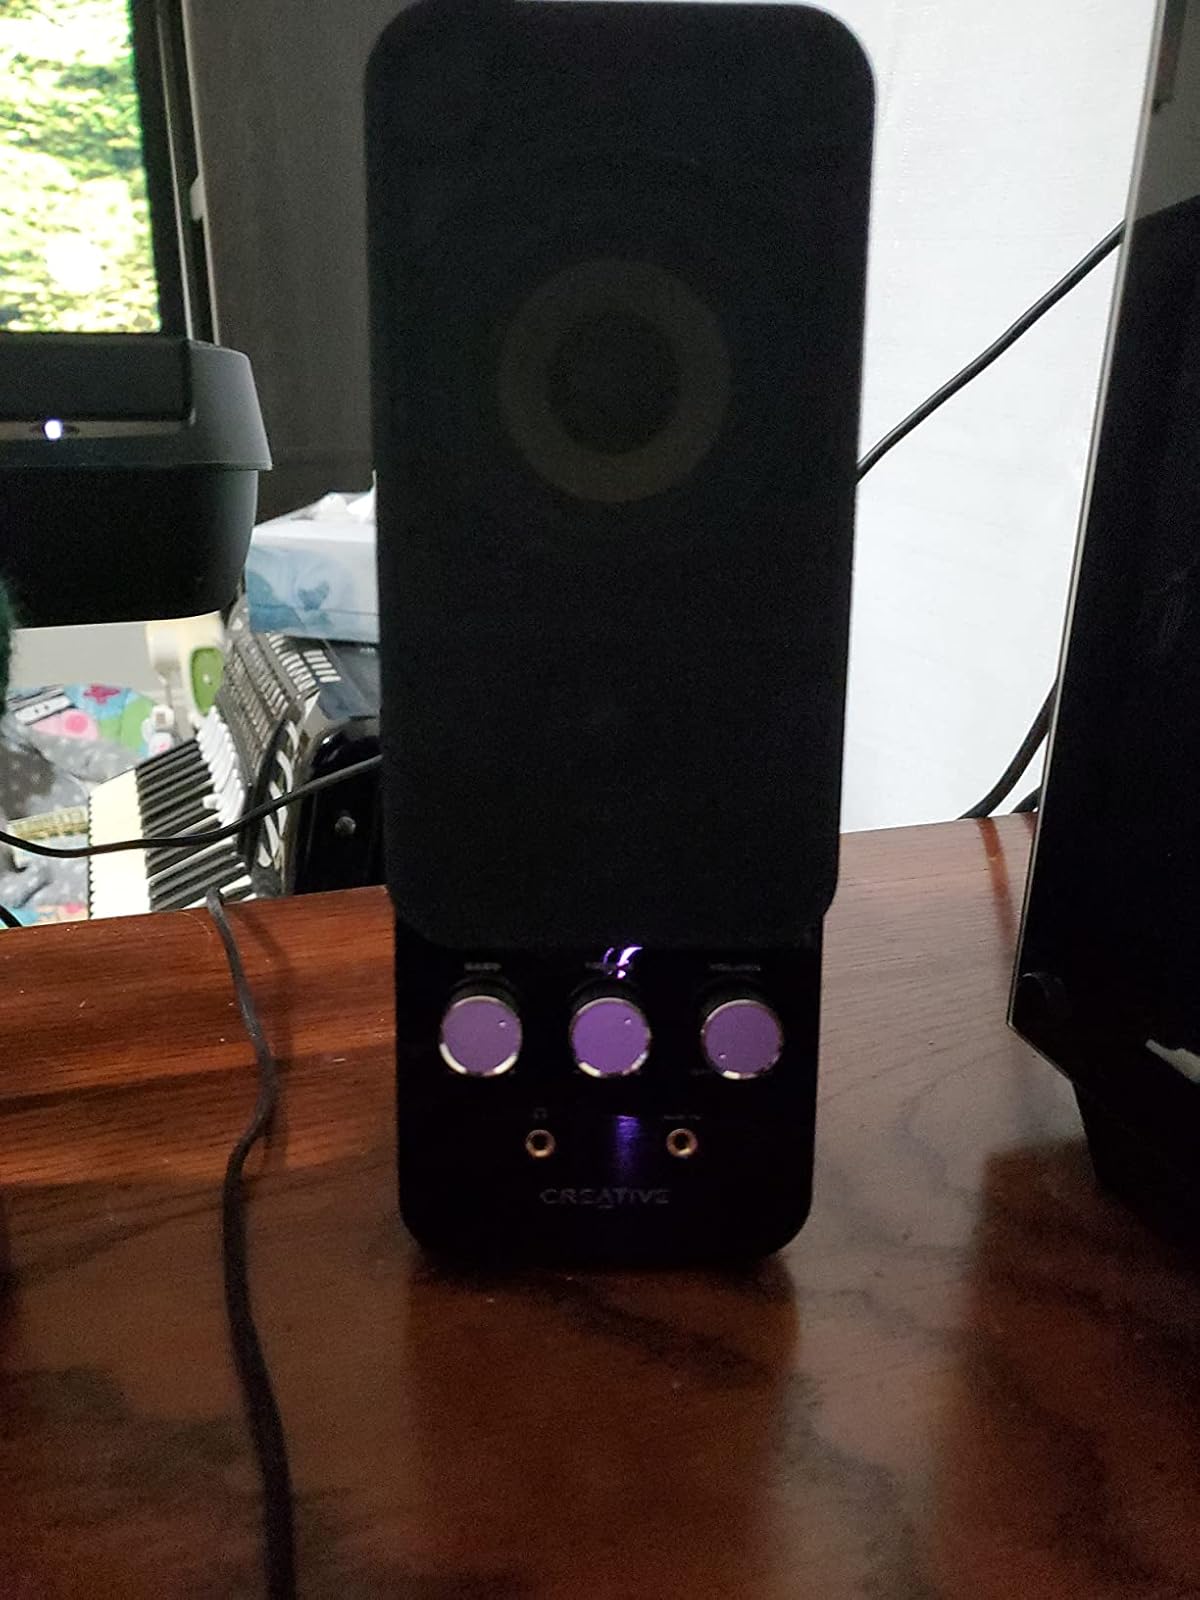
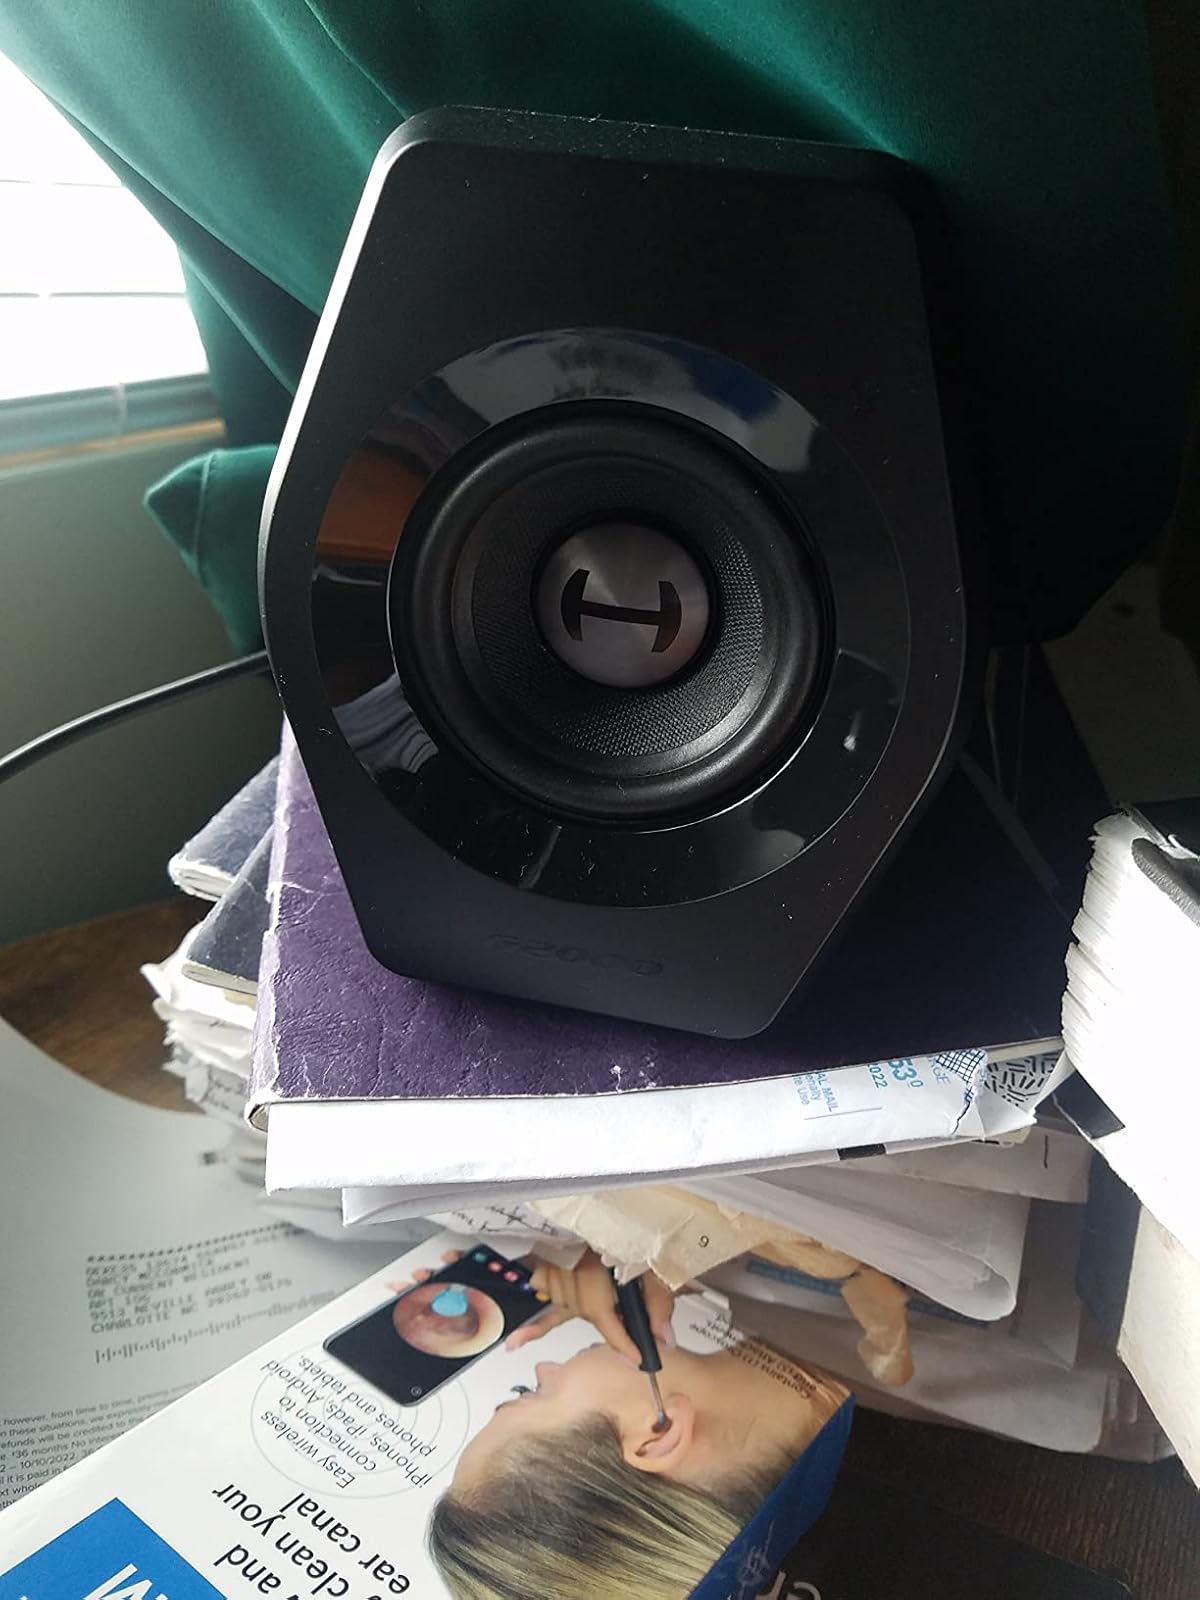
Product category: speaker
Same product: no